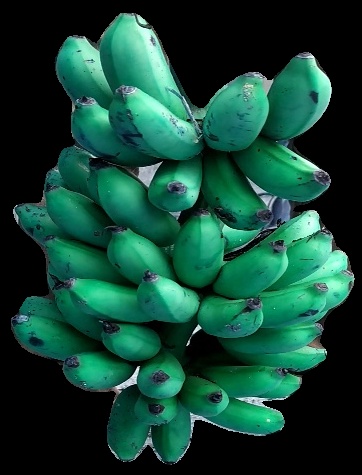
Variety: rasbale
Grade: grade3